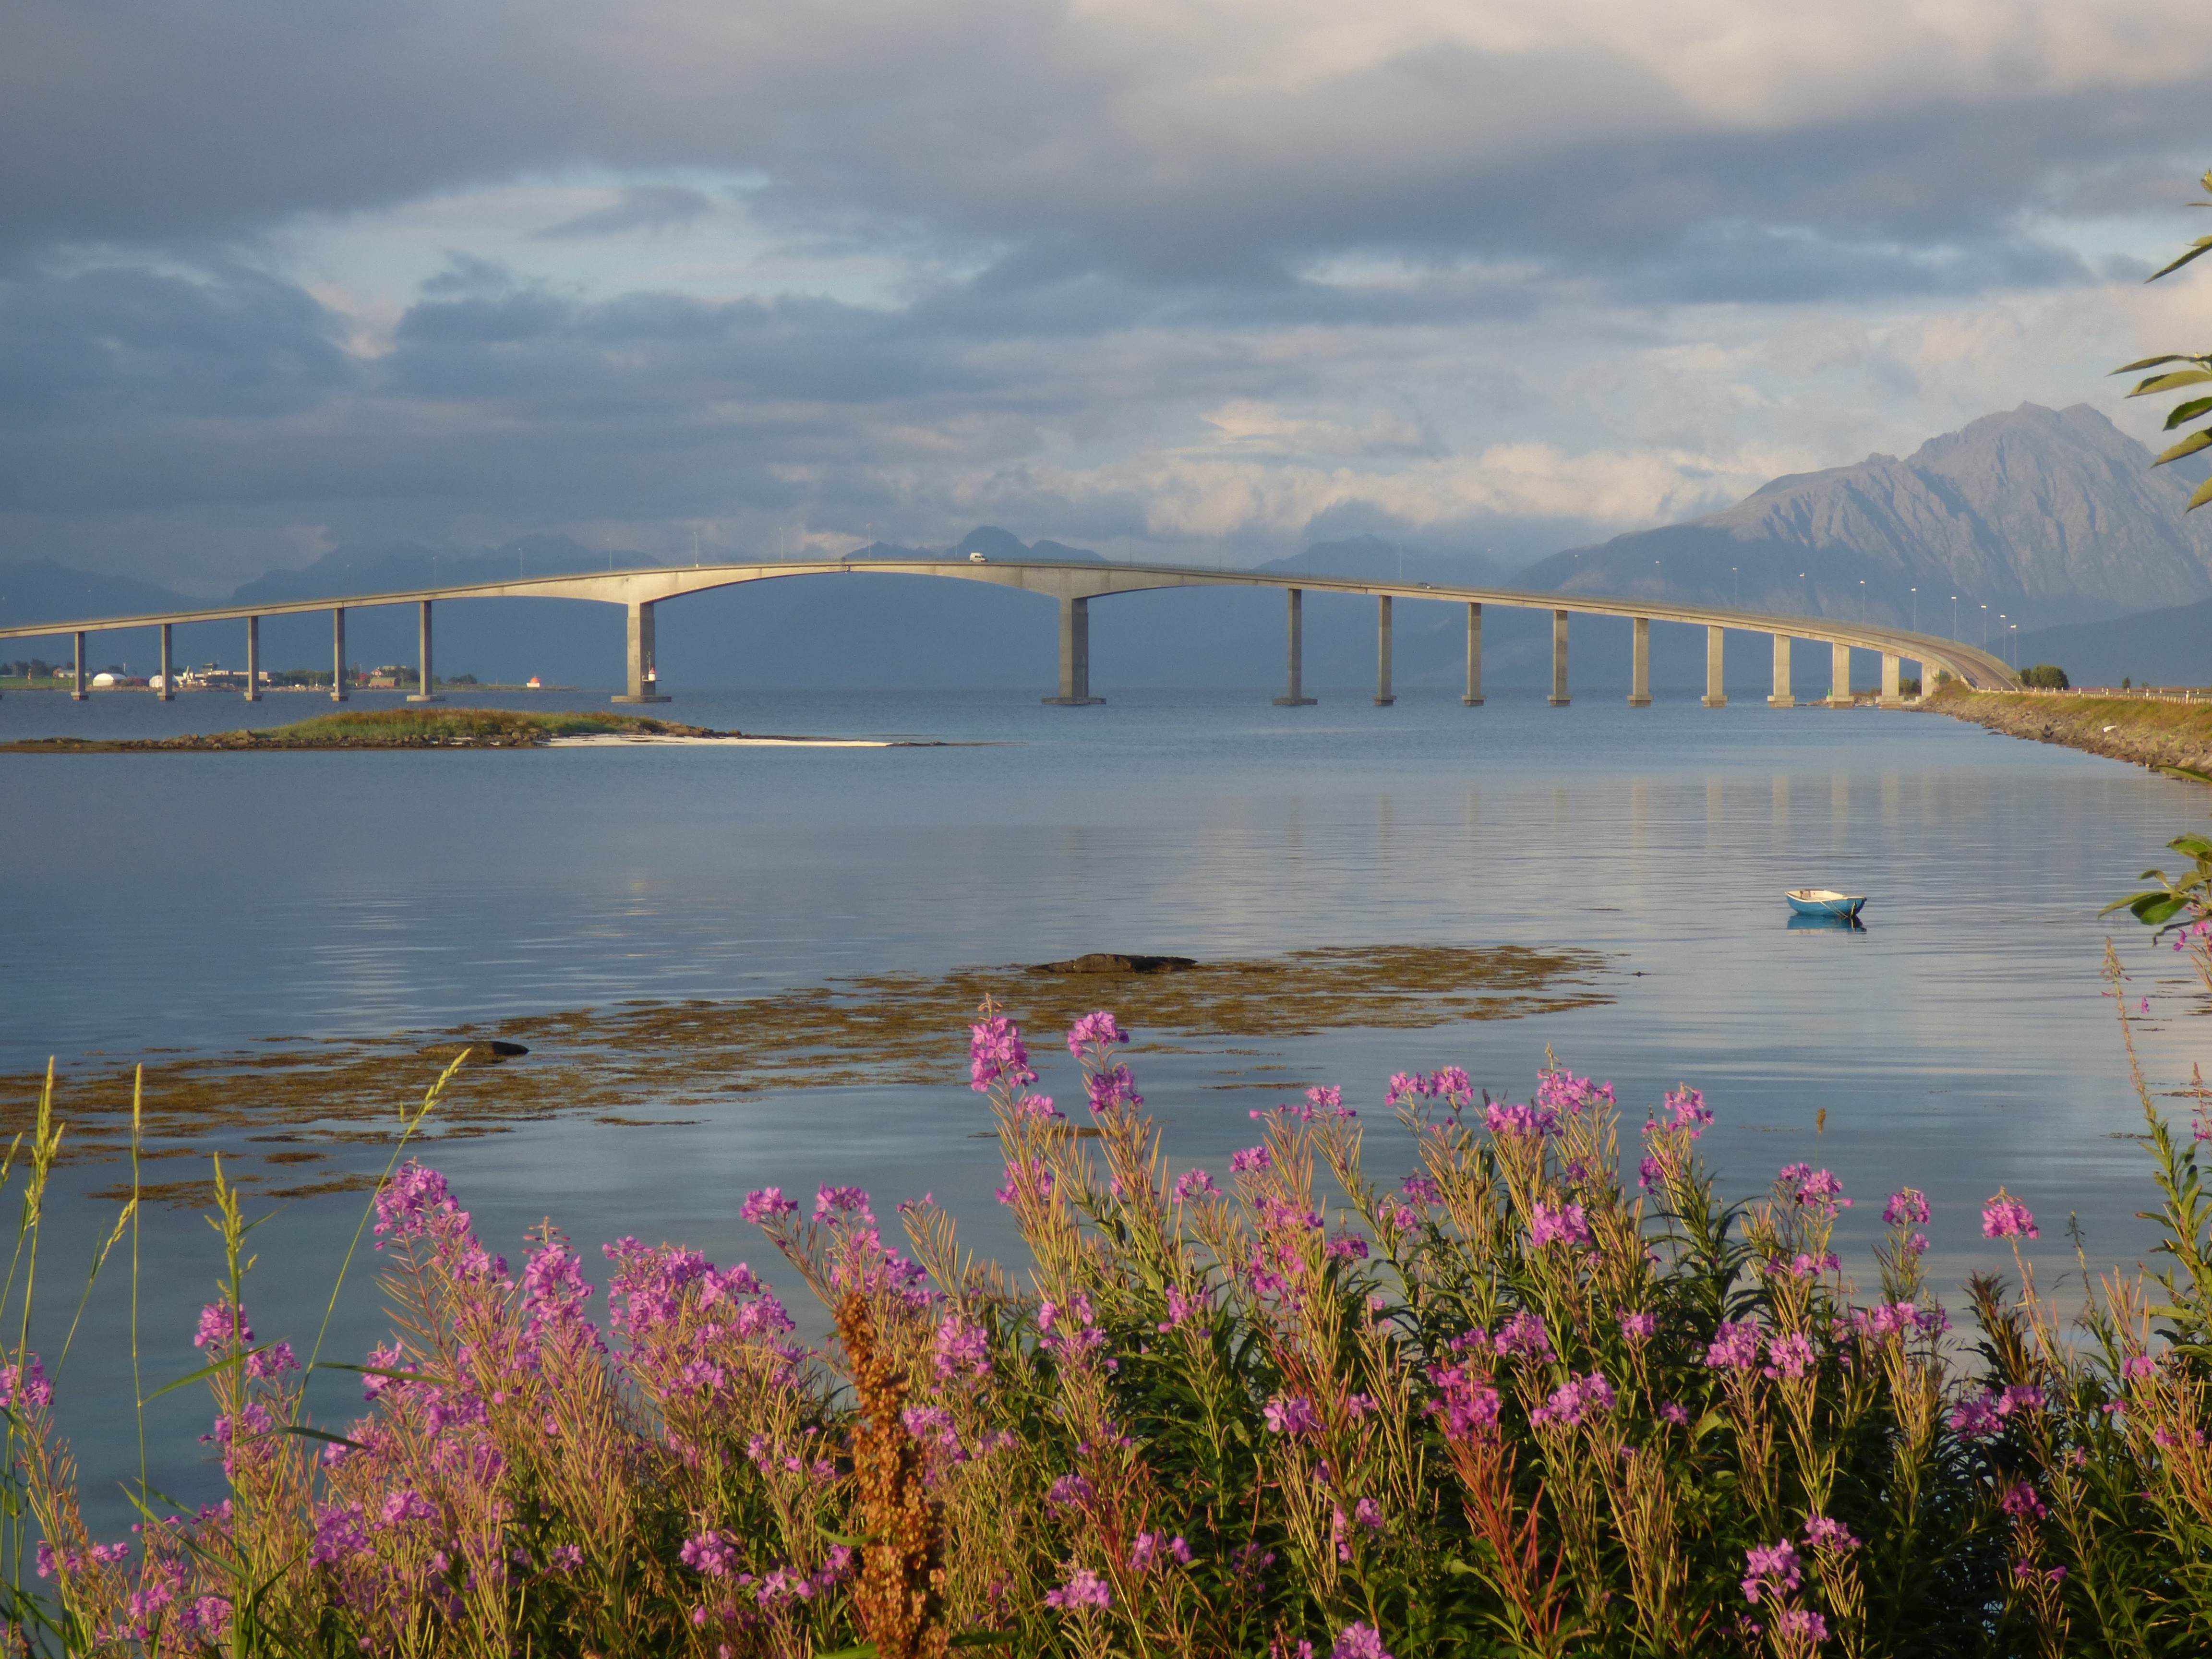
landscape, sea, water, nature, mountain, bridge, morning, flower, lake, river, reflection, reservoir, norway, lofoten